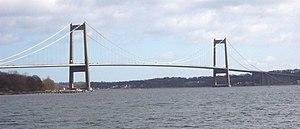
Vue panoramique du Lillebæltsbroen (pont de la petite ceinture) au Danemark entre la péninsule du Jutland et l'île de Fionie
Le Nouveau pont du Petit Belt est un pont suspendu qui traverse le détroit du Petit Belt entre le Jutland et l'île de Fionie au Danemark.